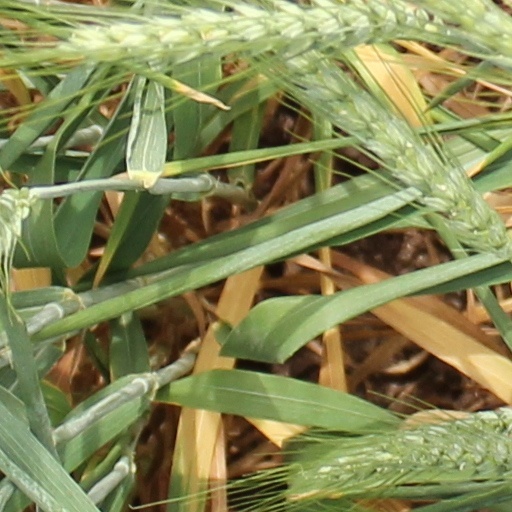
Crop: wheat